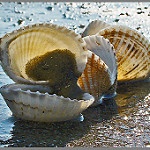
Label: sea